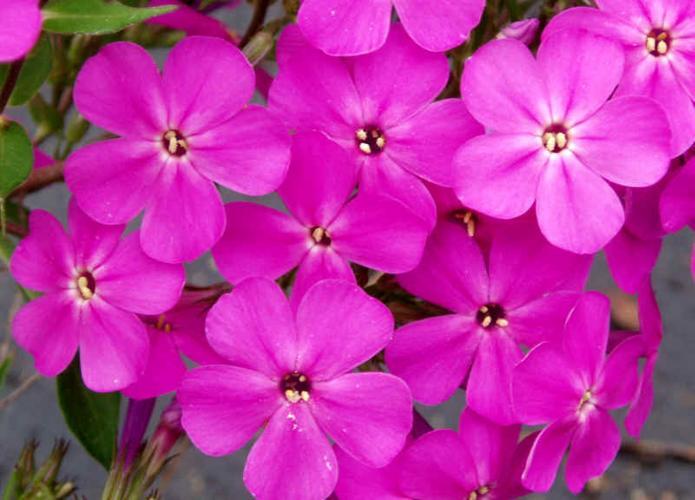
Label: garden phlox